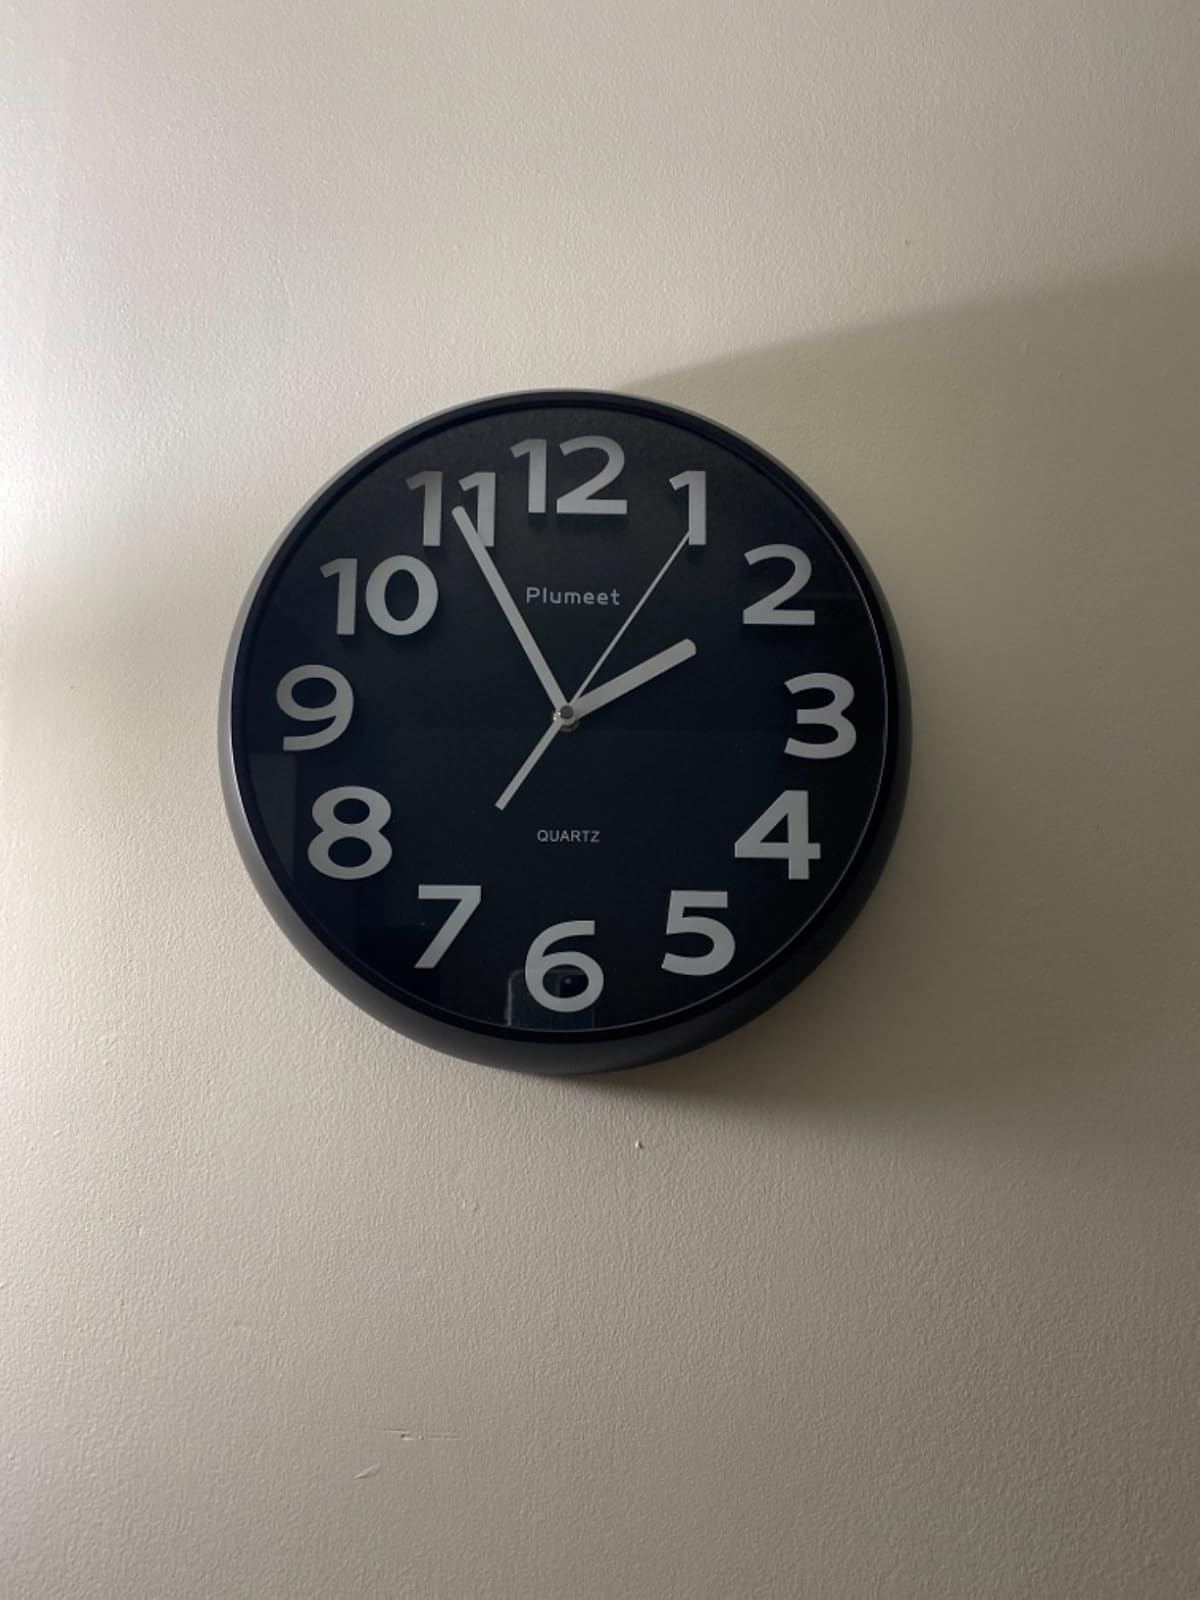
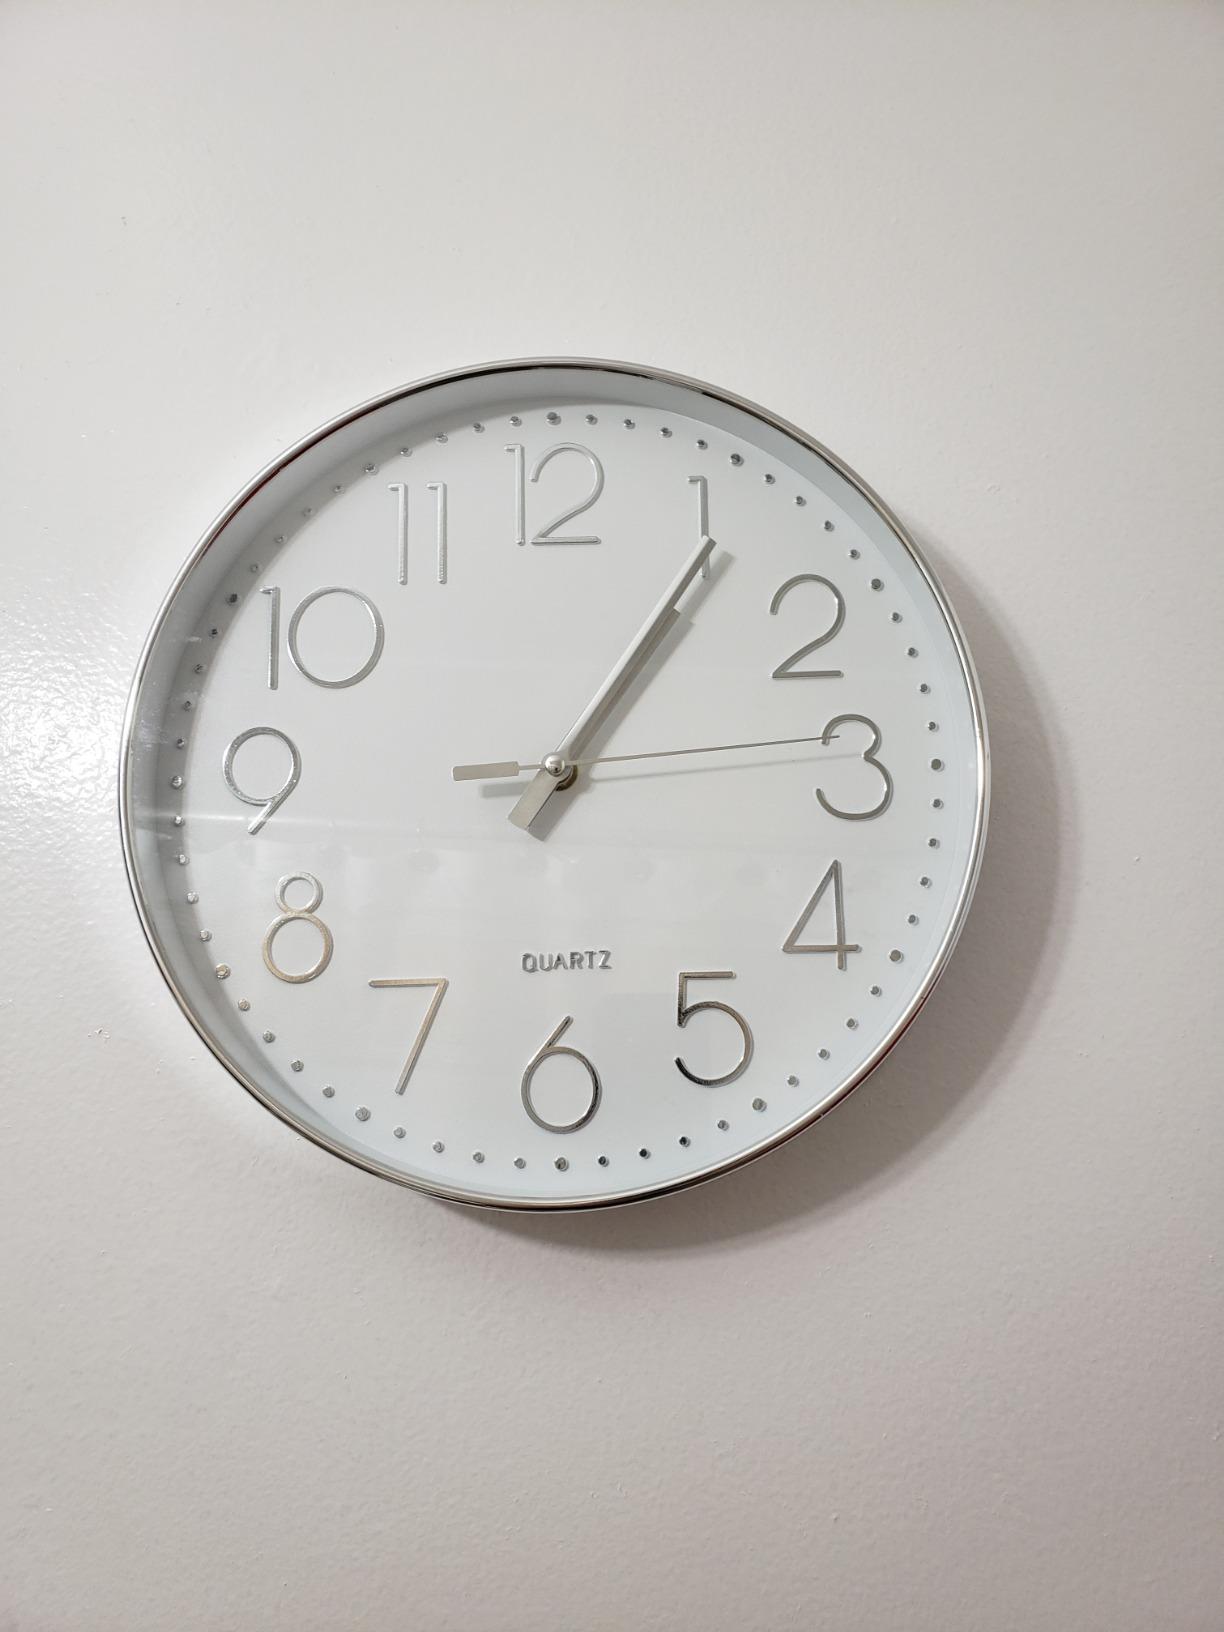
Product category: clock
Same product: no